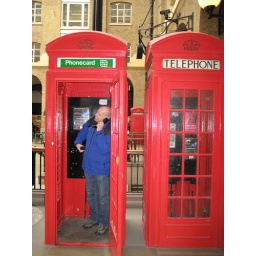
peter tries out the red telephone box in hay's galleria - london, february 2007